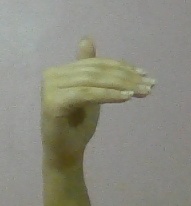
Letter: khaa